A Close Call for Boston Blackie

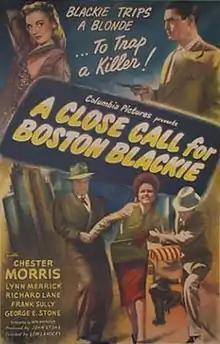
Film poster

A Close Call for Boston Blackie is a 1946 American crime film directed by Lew Landers. It is the 10th of 14 Columbia Pictures films starring Chester Morris as Boston Blackie.